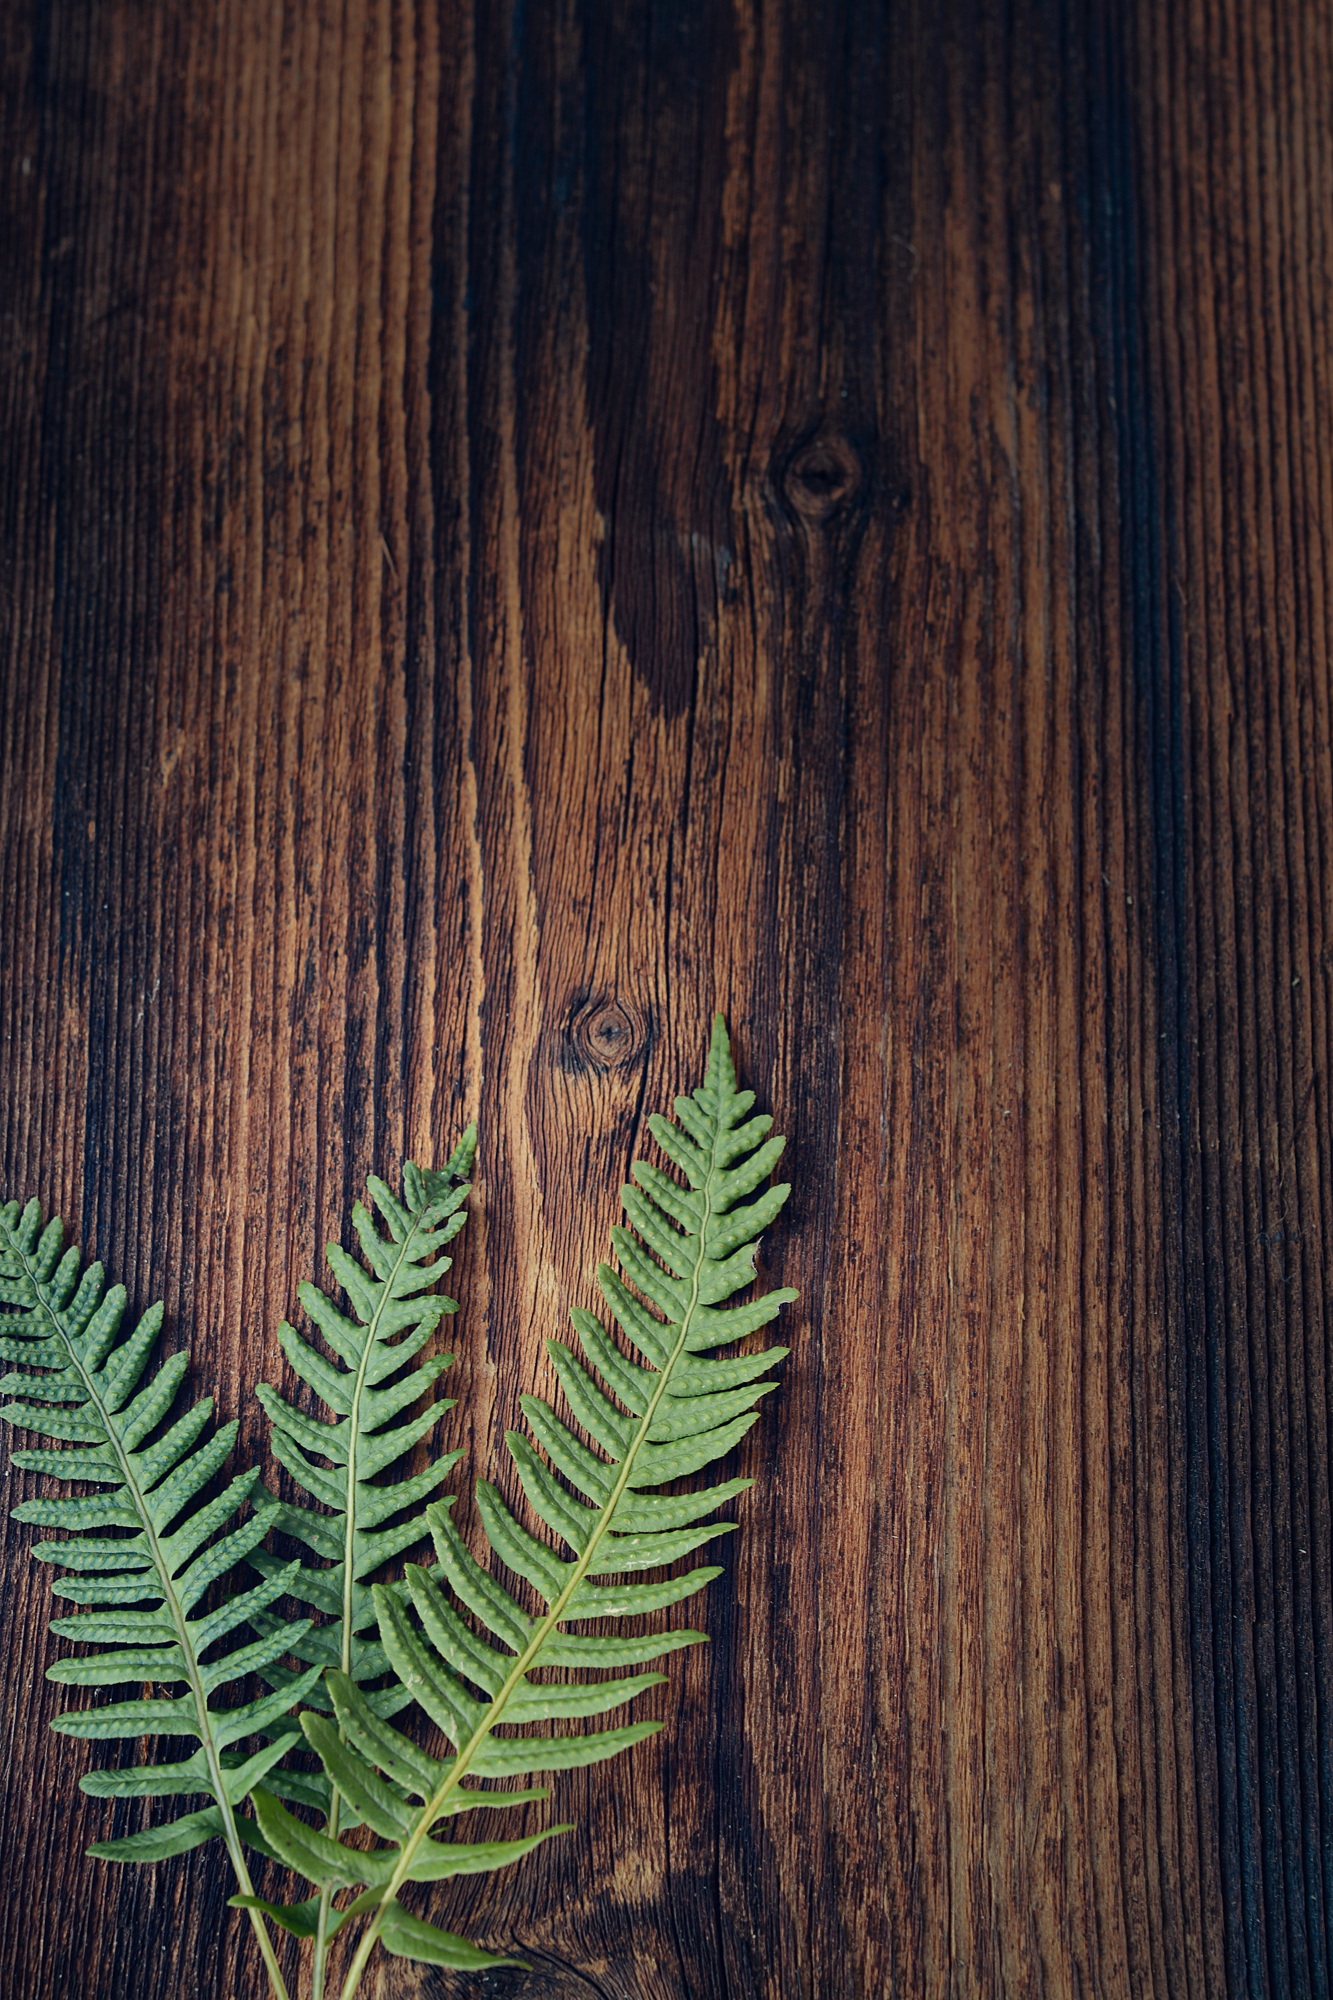
tree, branch, plant, wood, texture, leaf, flower, trunk, dark, green, botany, close, flora, fern, negative space, text freedom, grass family, plant stem, woody plant, land plant, sonnenverbrannt